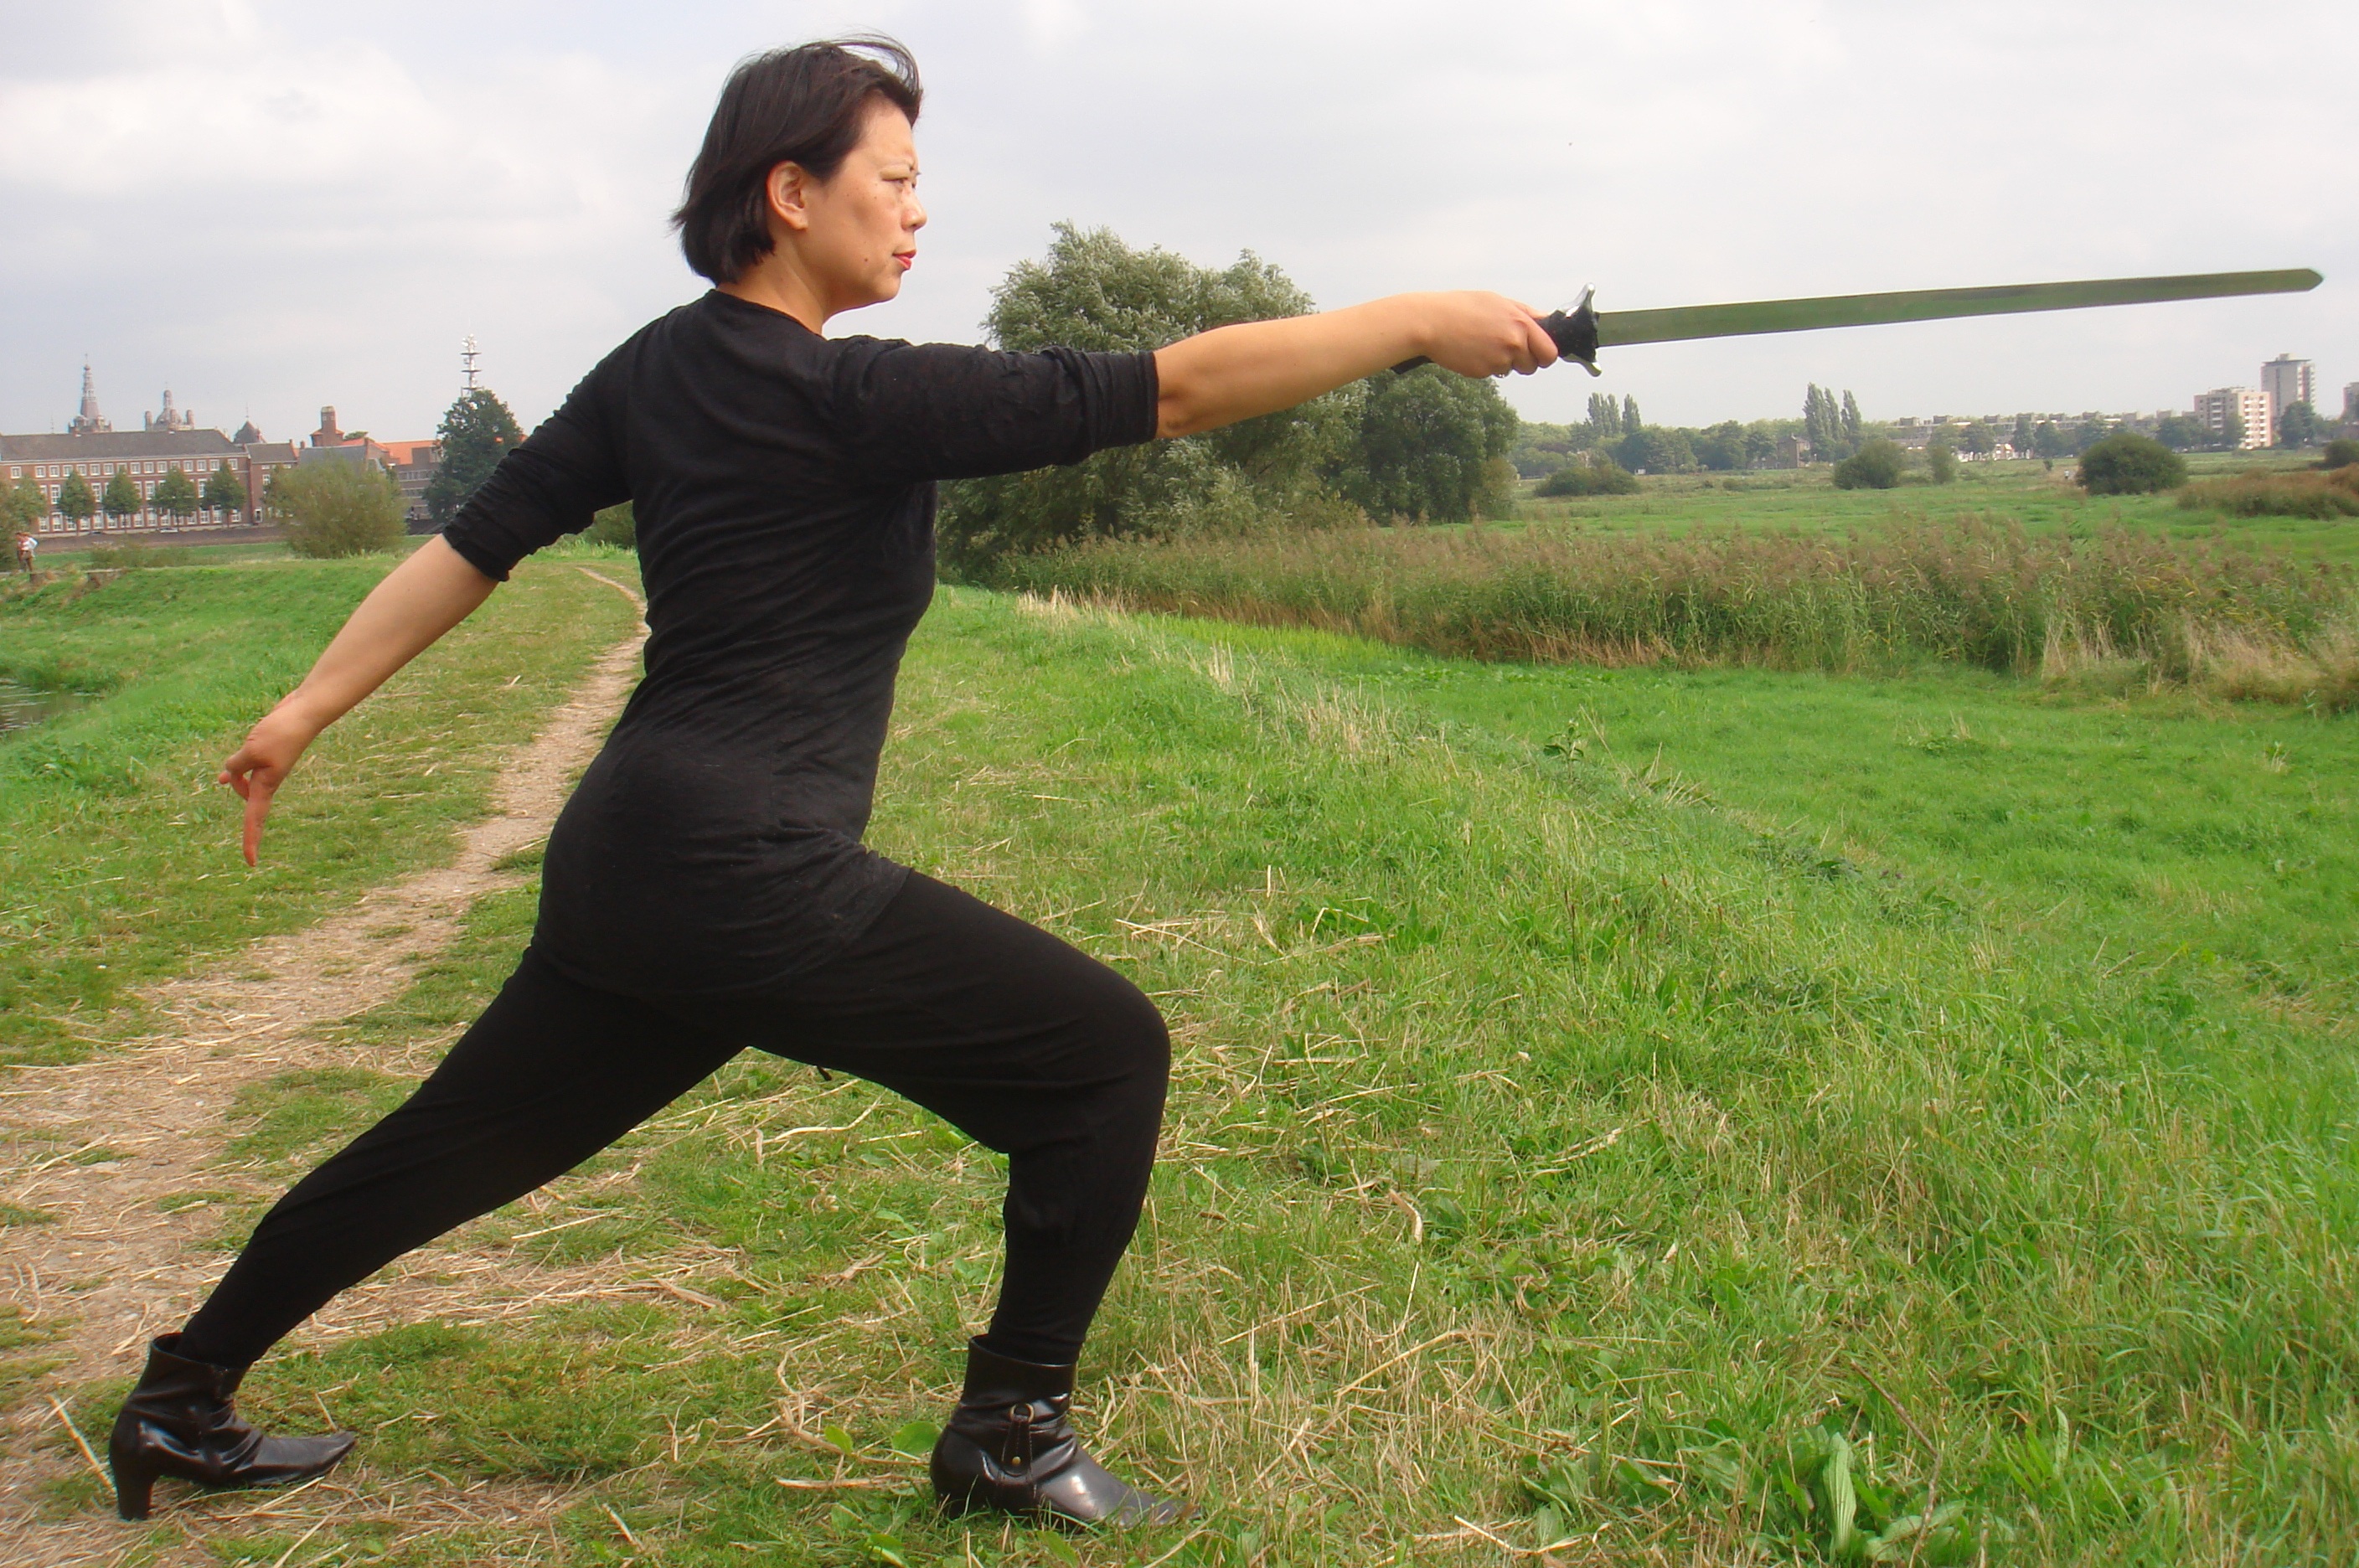
muscle, sports, pose, weight training, shaolin kung fu, swordplay, physical fitness, chinese martial arts